Jaden Ivey

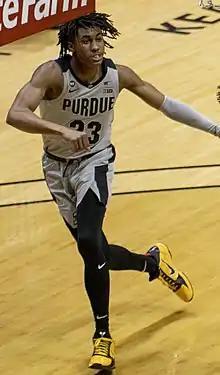
Ivey in January 2021

Early in his freshman season, Ivey missed five games with a foot injury. On January 19, 2021, he made a game-winning three-pointer with five seconds left as part of a 15-point performance in a 67–65 win over Ohio State. On March 19, Ivey scored a season-high 26 points in a 78–69 overtime loss to North Texas at the first round of the NCAA tournament. As a freshman, he averaged 11.1 points and 3.3 rebounds per game, earning Big Ten All-Freshman Team honors.